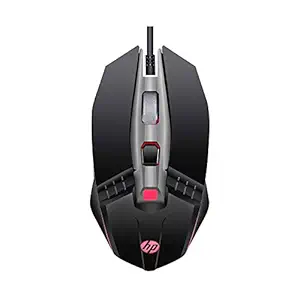
HP M270 Backlit USB Wired Gaming Mouse with 6 Buttons
Category: Computers&Accessories
Price: 599 (list price: 700)
Rating: 4.3 (2,301 ratings)
About this product: High-end optical engine for precise positioning. 4-speed DPI optional, adjustable mouse movement speed .|Button life up to 3 million times, High definition(3200 DPI) optical tracking delivers more responsive cursor control.Recommend with a solid color mouse pad;Compatibility - Windows XP / Windows7 /Windows 8 / Windows10|Note : In case of Wireless mouse, the USB receiver will be provided inside or along with the mouse|3 years manufacturer warranty on the device from the date of purchase|Operating System: Windows 8windows Xp